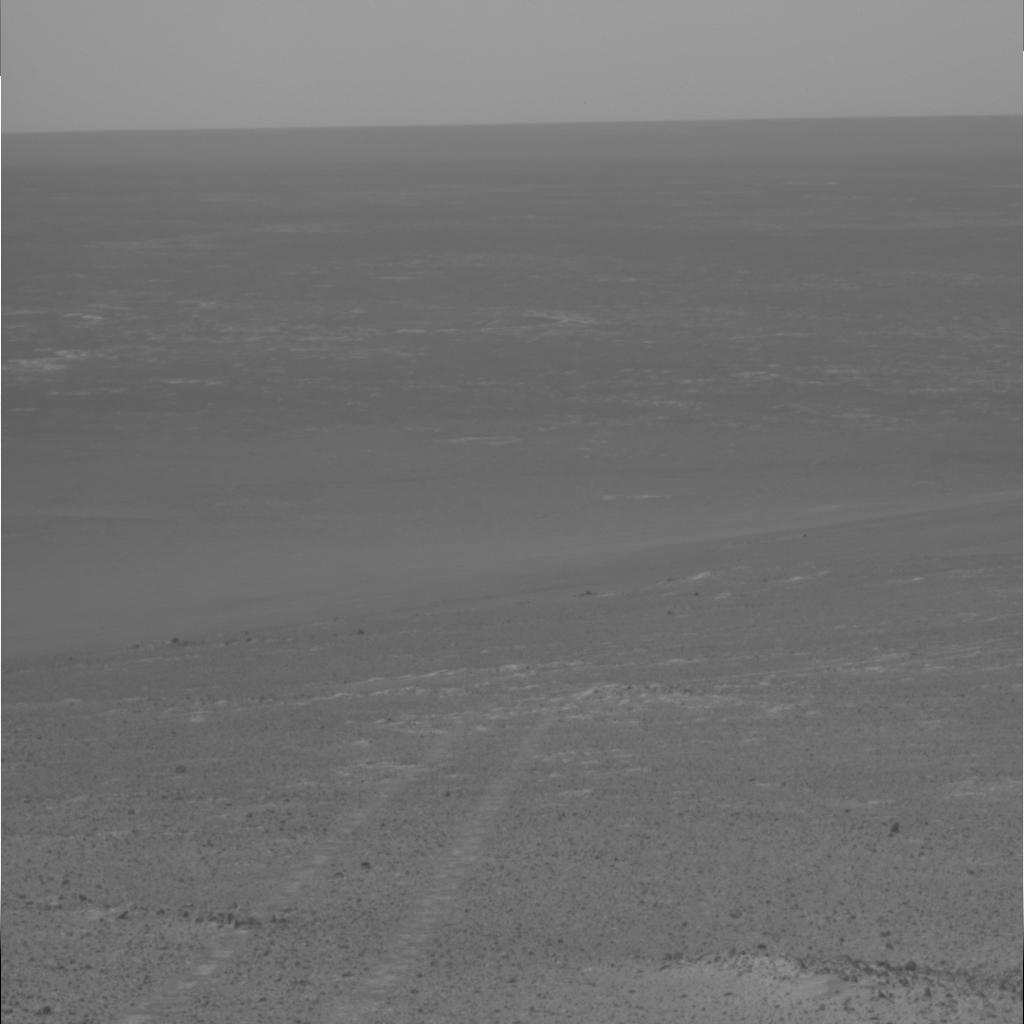
Surface features visible: Rover Tracks, Rocks (Misc), Soil, Distant Vista, Sky